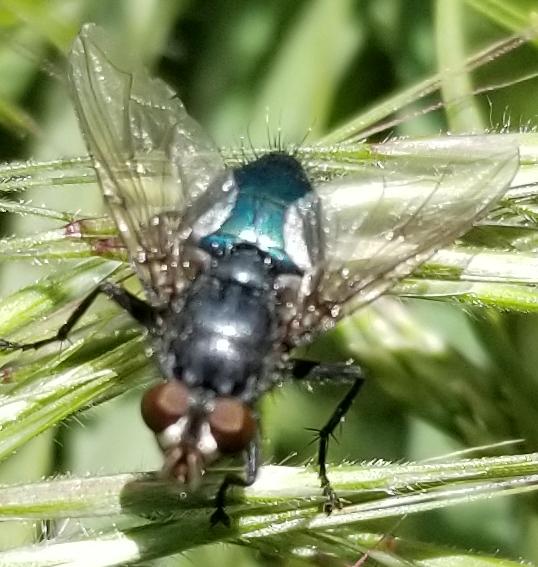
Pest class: non_pest_herbivores